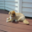
Label: dog